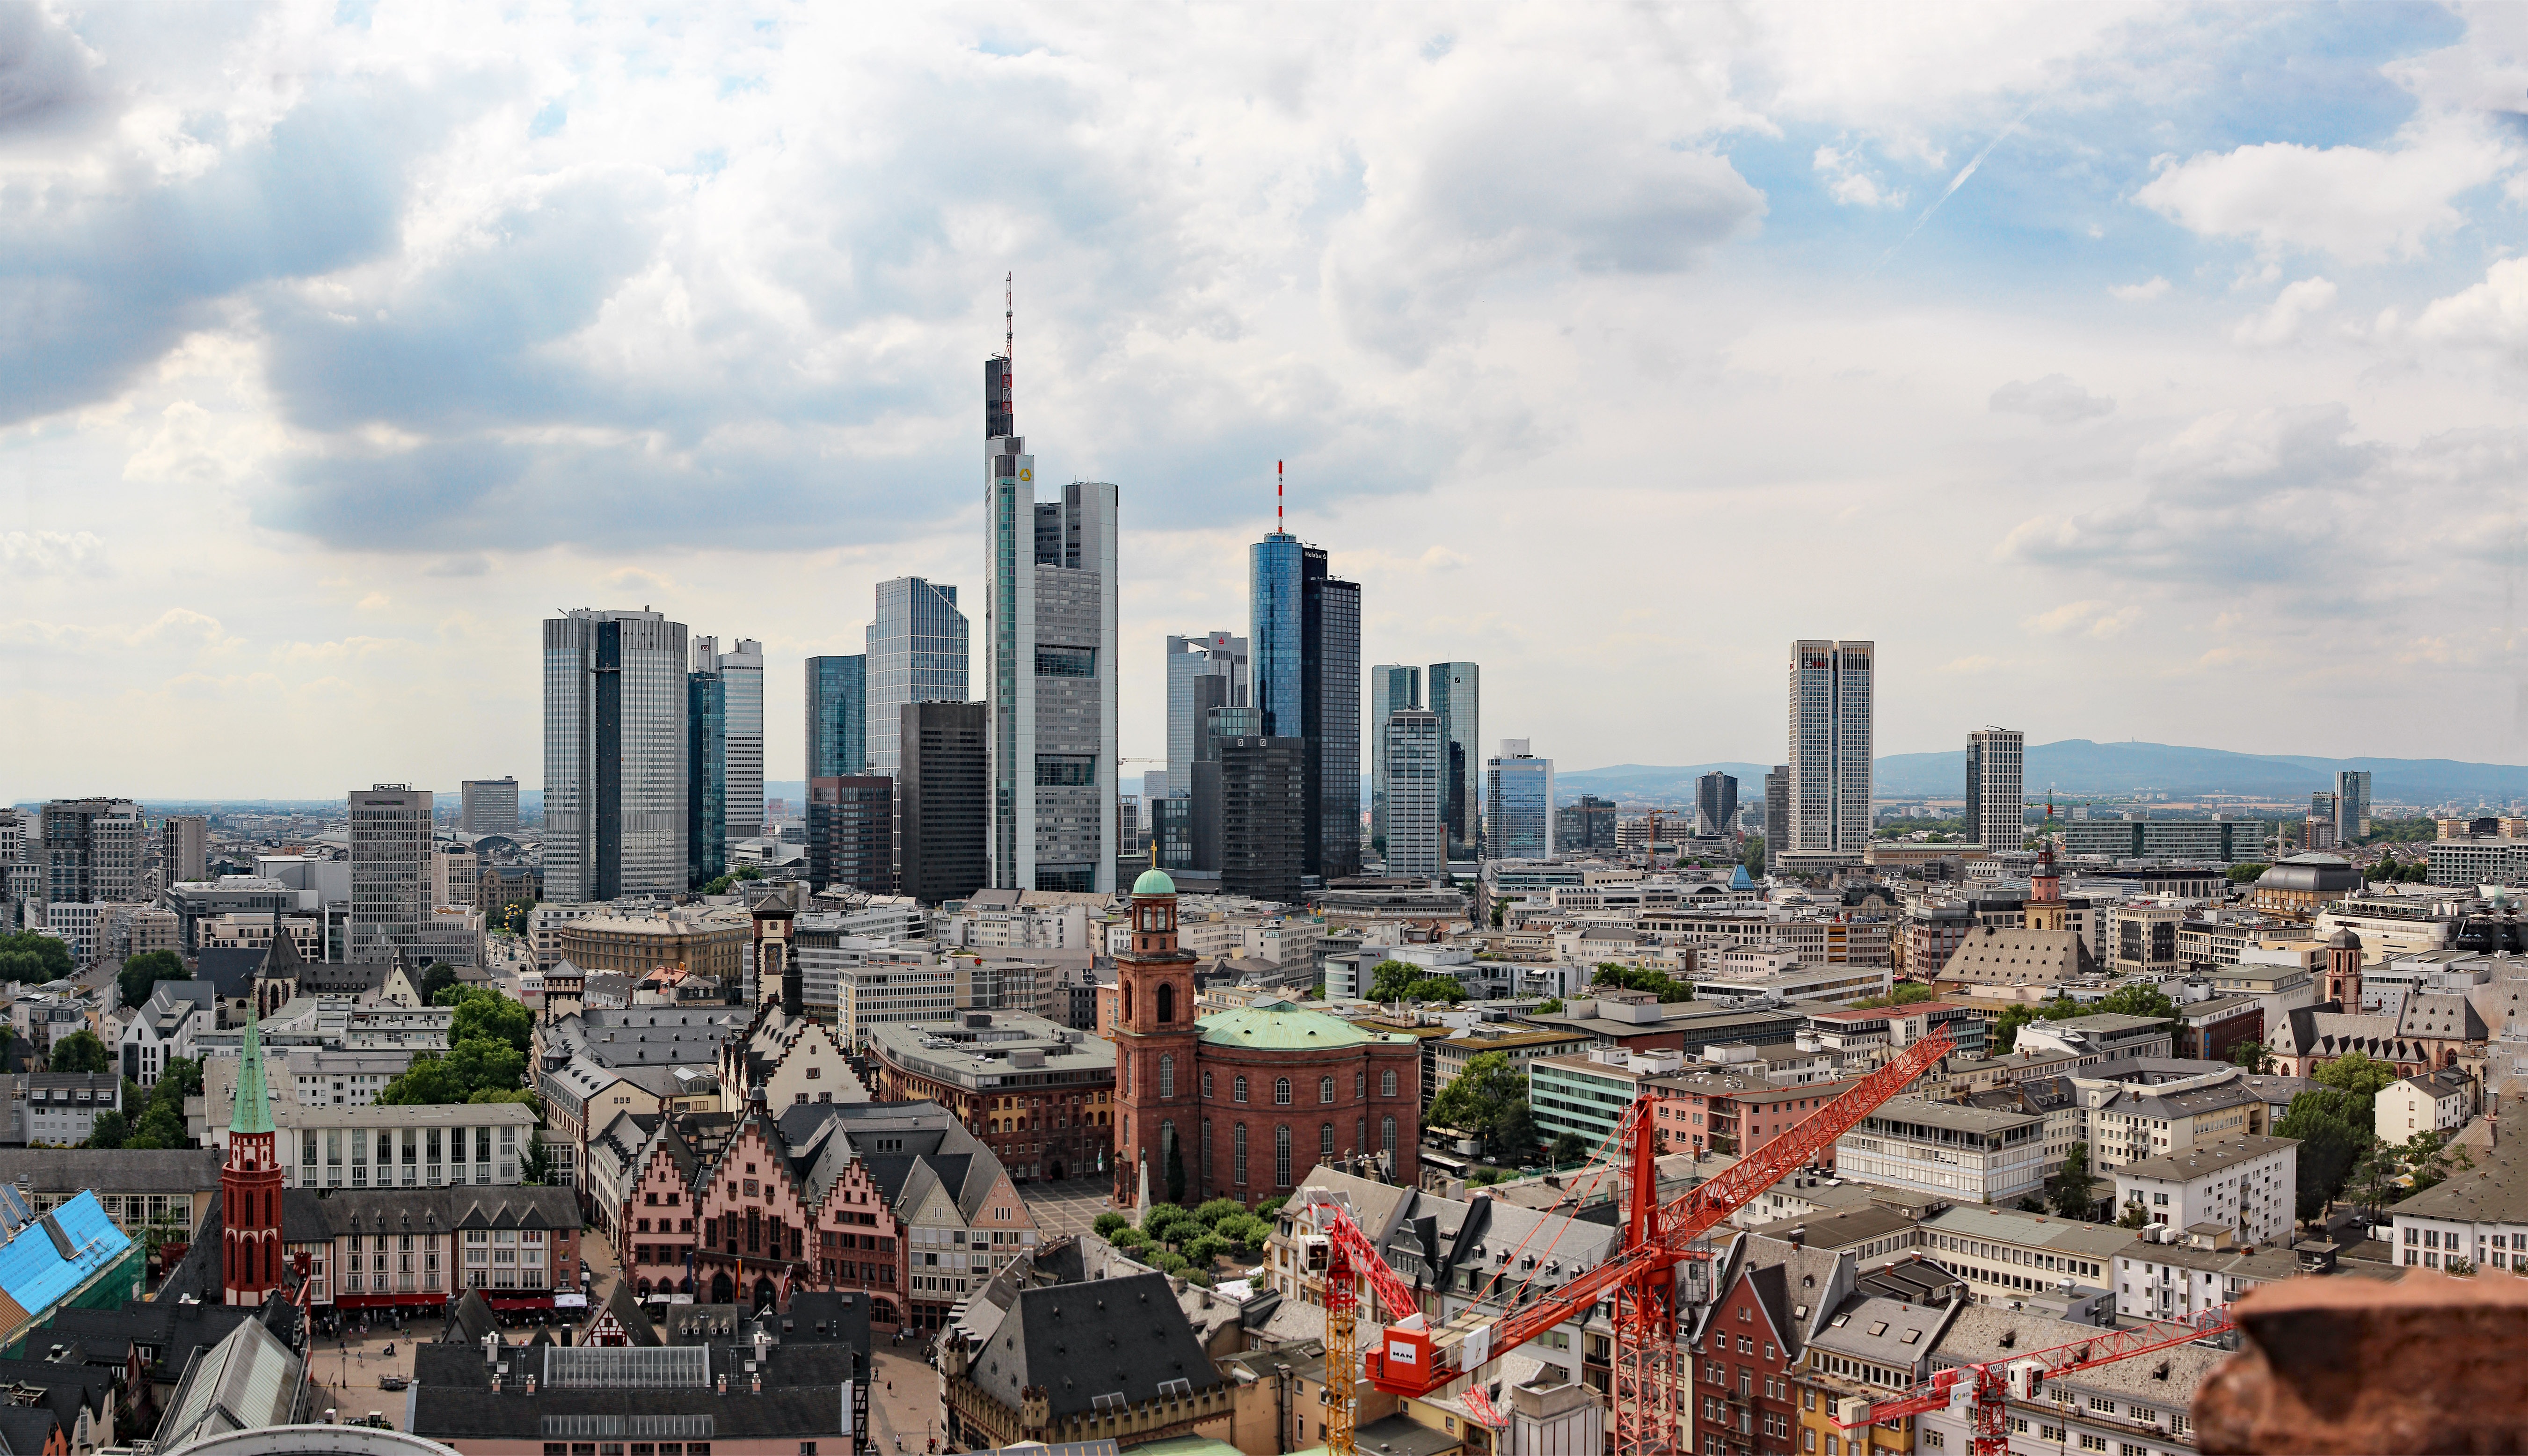
horizon, architecture, skyline, building, city, skyscraper, cityscape, panorama, downtown, tower, landmark, tower block, skyscrapers, frankfurt, metropolis, neighbourhood, big city, bird's eye view, aerial photography, urban area, residential area, geographical feature, human settlement, metropolitan area